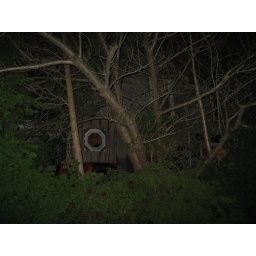
odd little wooden house on Hillside Ave. in Jenkintown